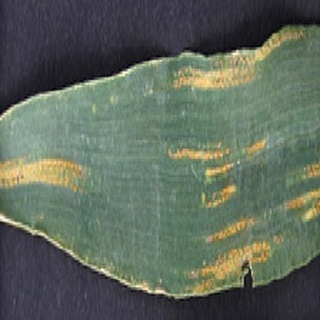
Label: wheat_yellow_rust